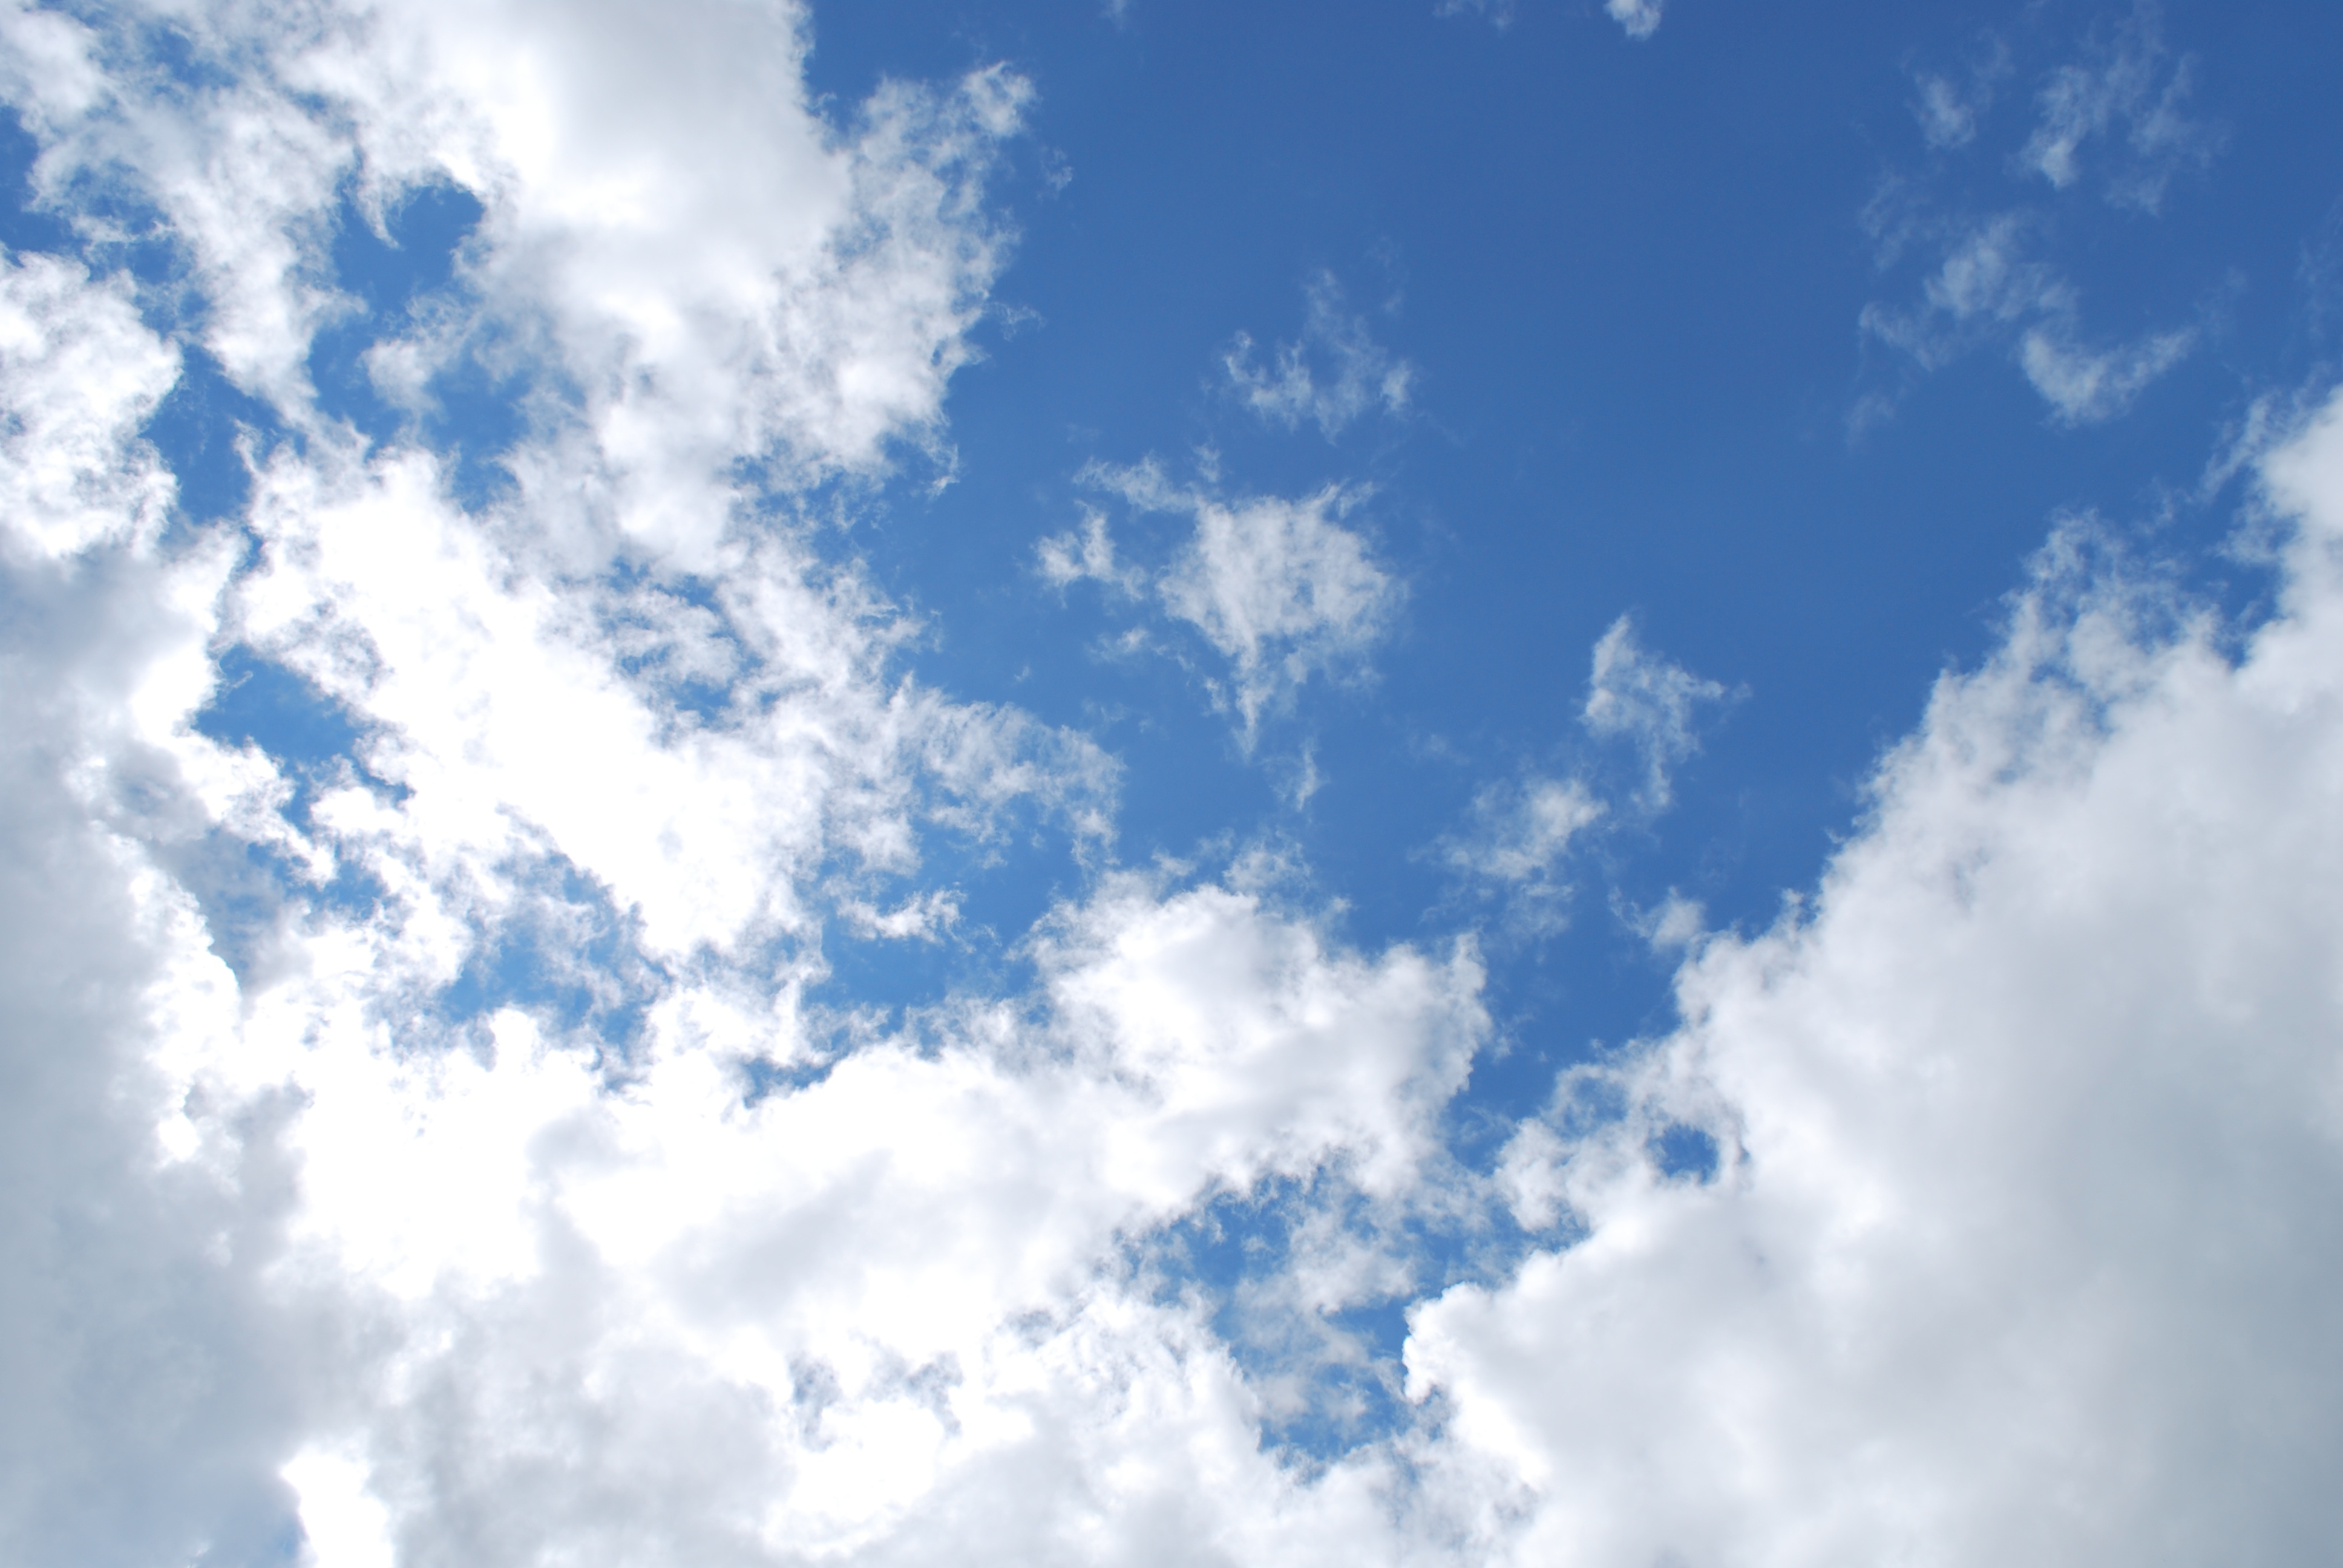
cloud, sky, sunlight, atmosphere, daytime, cumulus, blue, meteorological phenomenon, atmosphere of earth